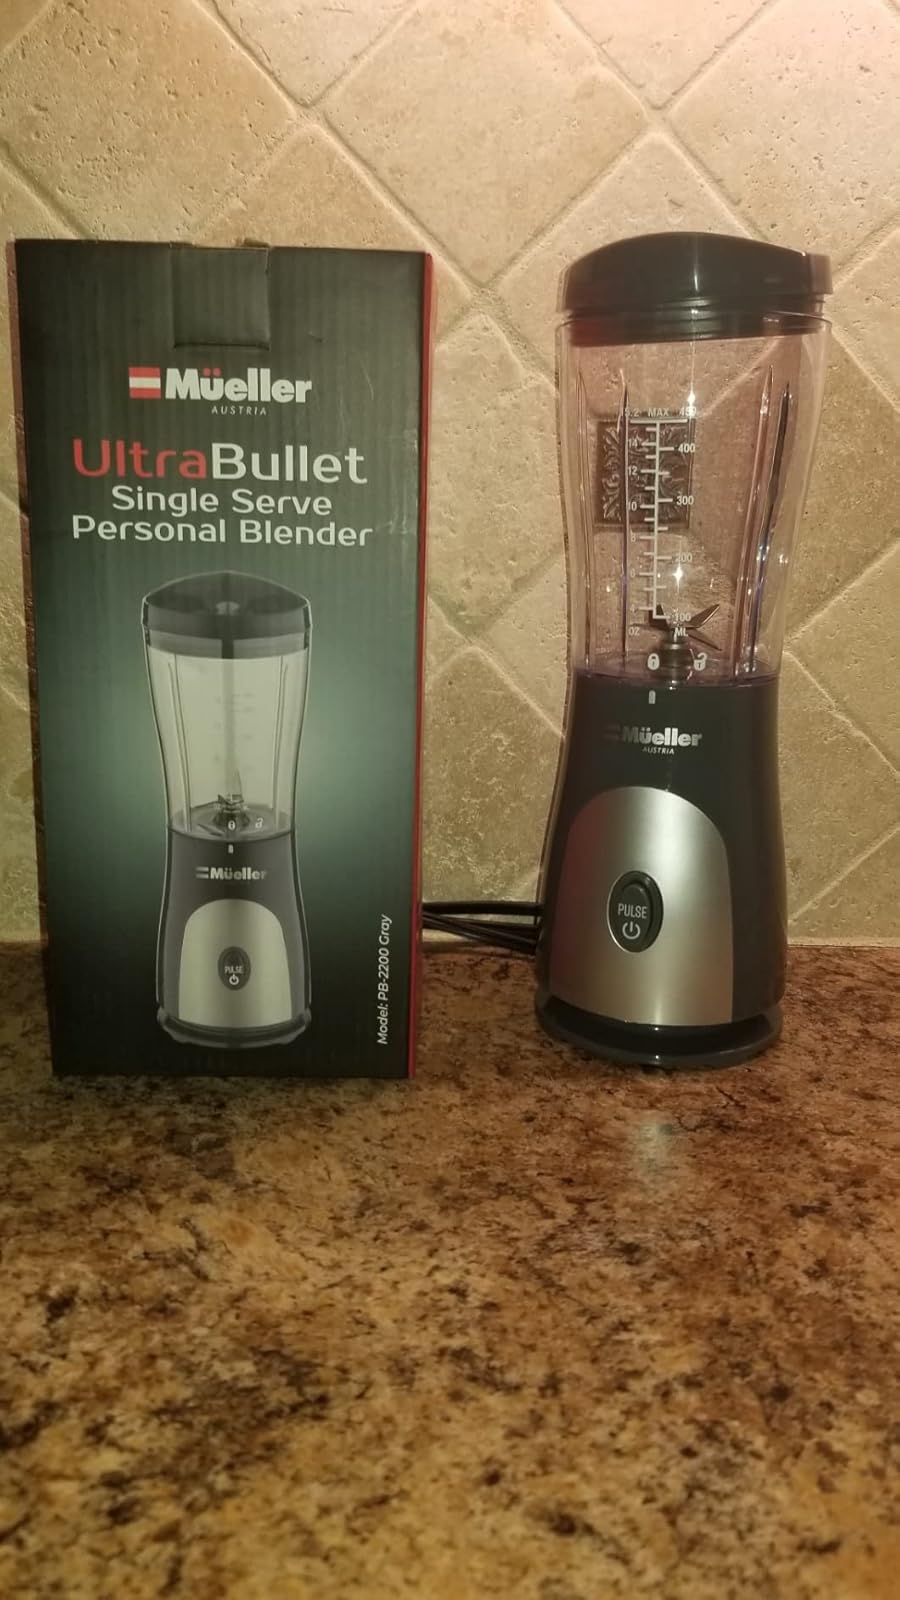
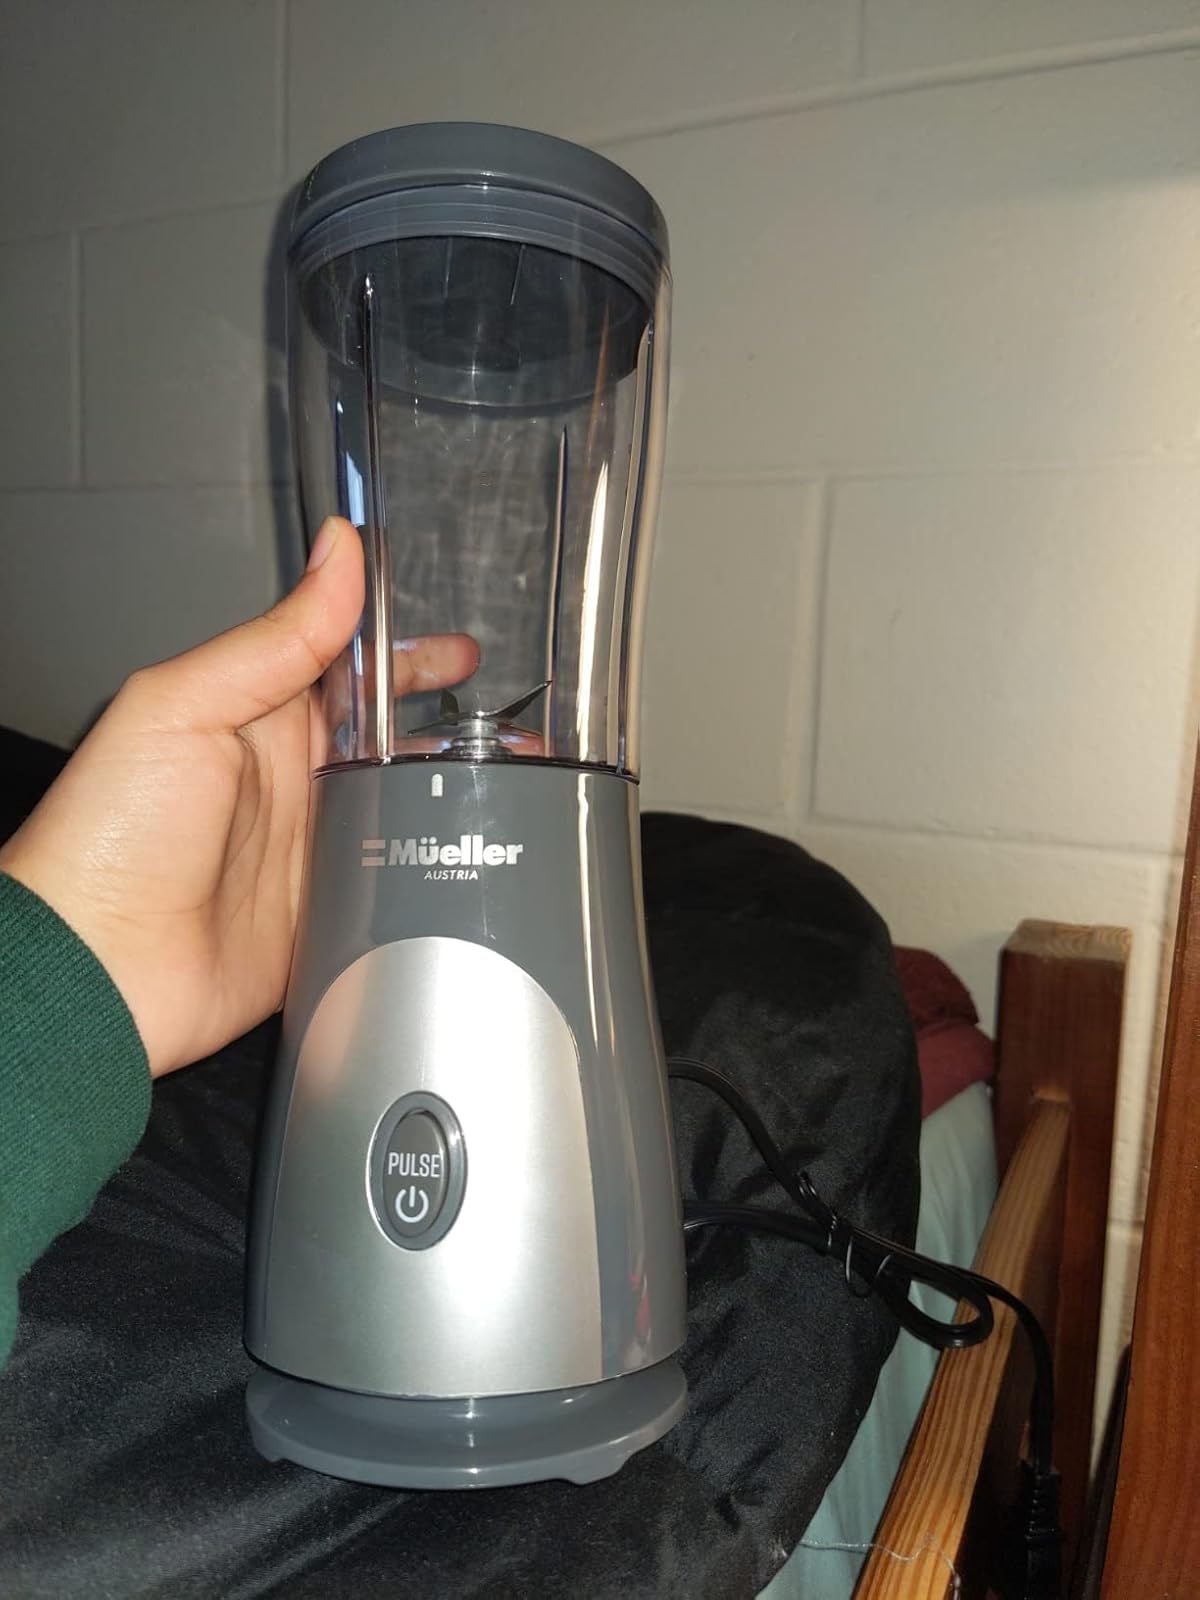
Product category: items_blender
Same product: yes